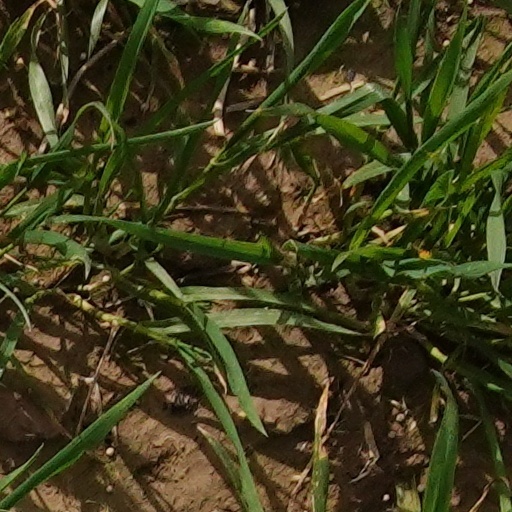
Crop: wheat